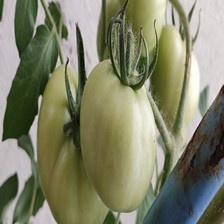
Label: tomato